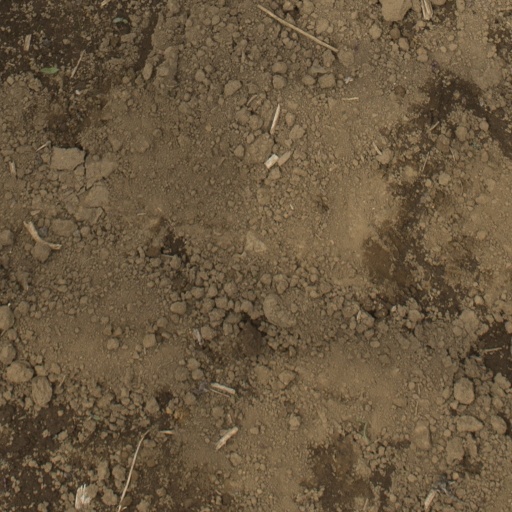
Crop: Jerusalem artichoke